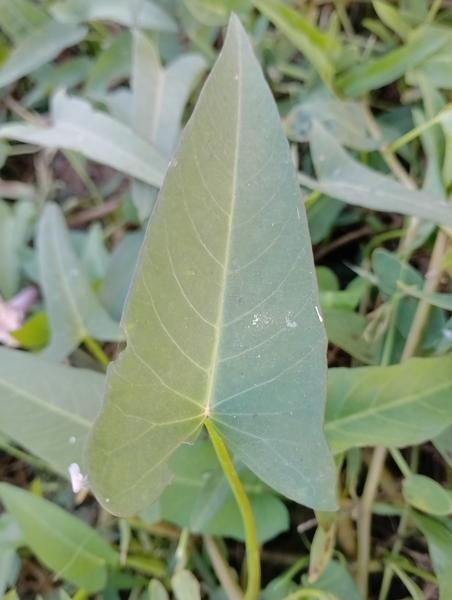
Weed species: Ipomoea aquatic